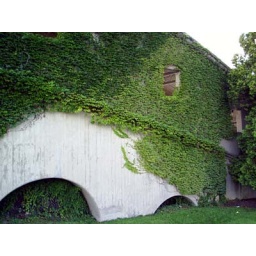
Here we have a wall with a window in it.